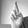
ASL letter: R